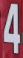
Number: 4